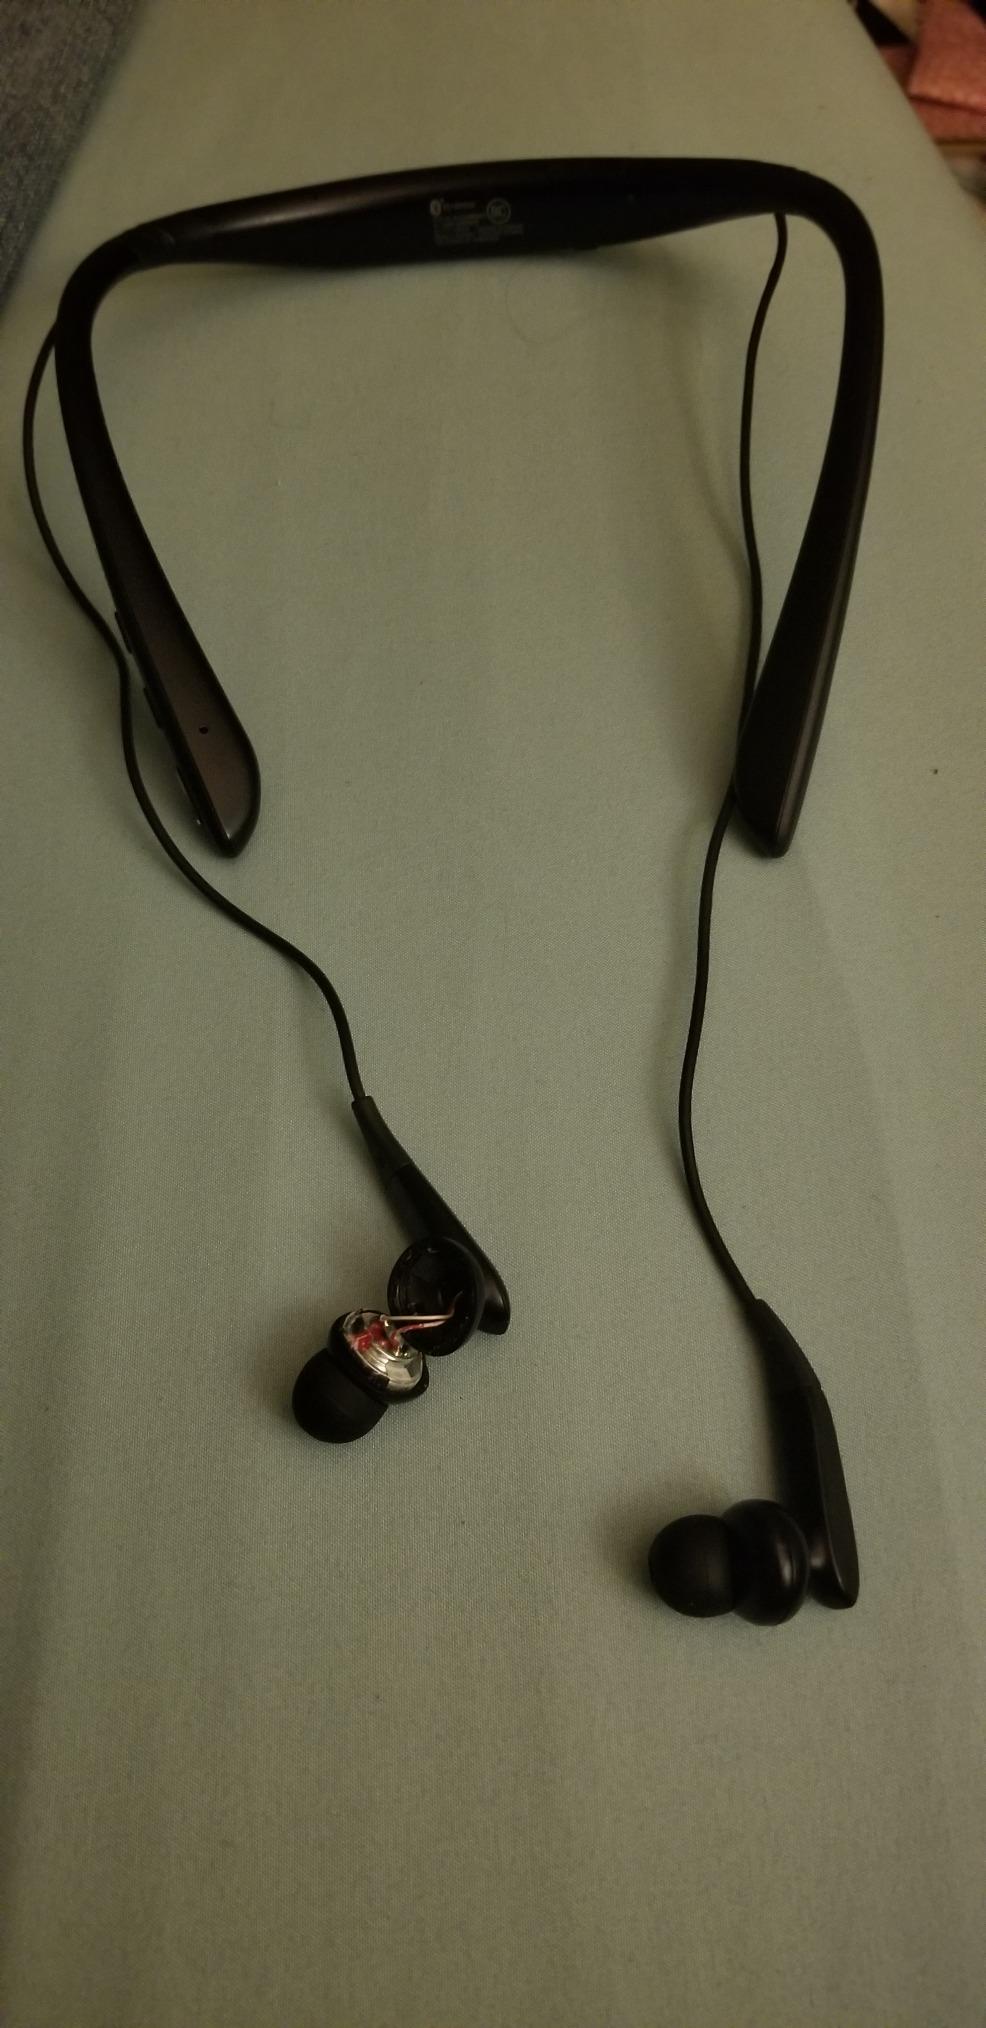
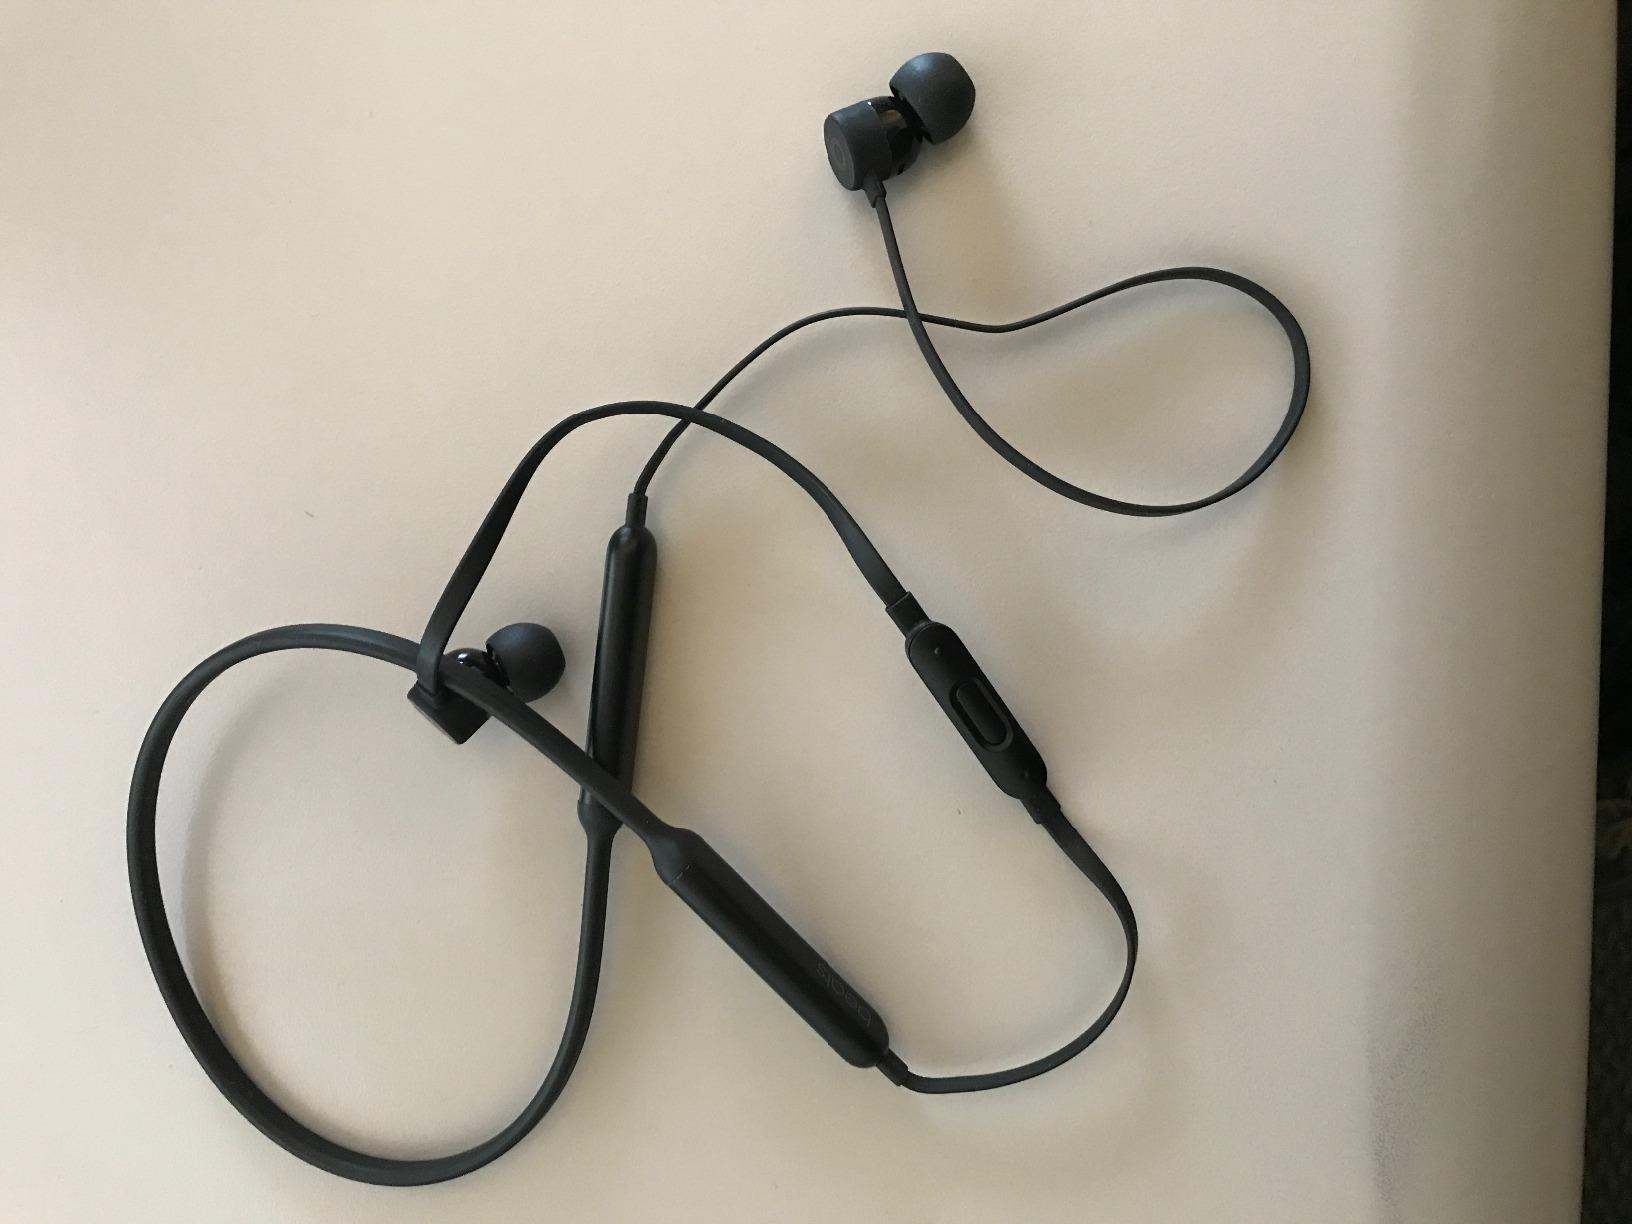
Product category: headphones
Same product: no